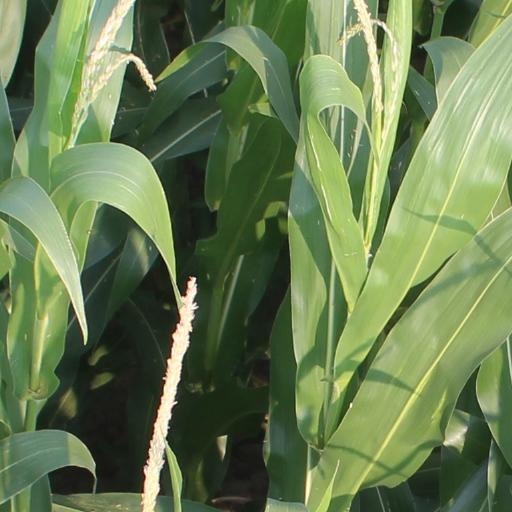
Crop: maize; corn